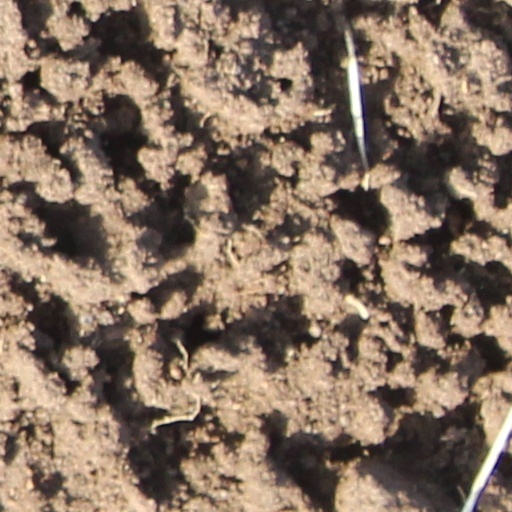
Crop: wheat